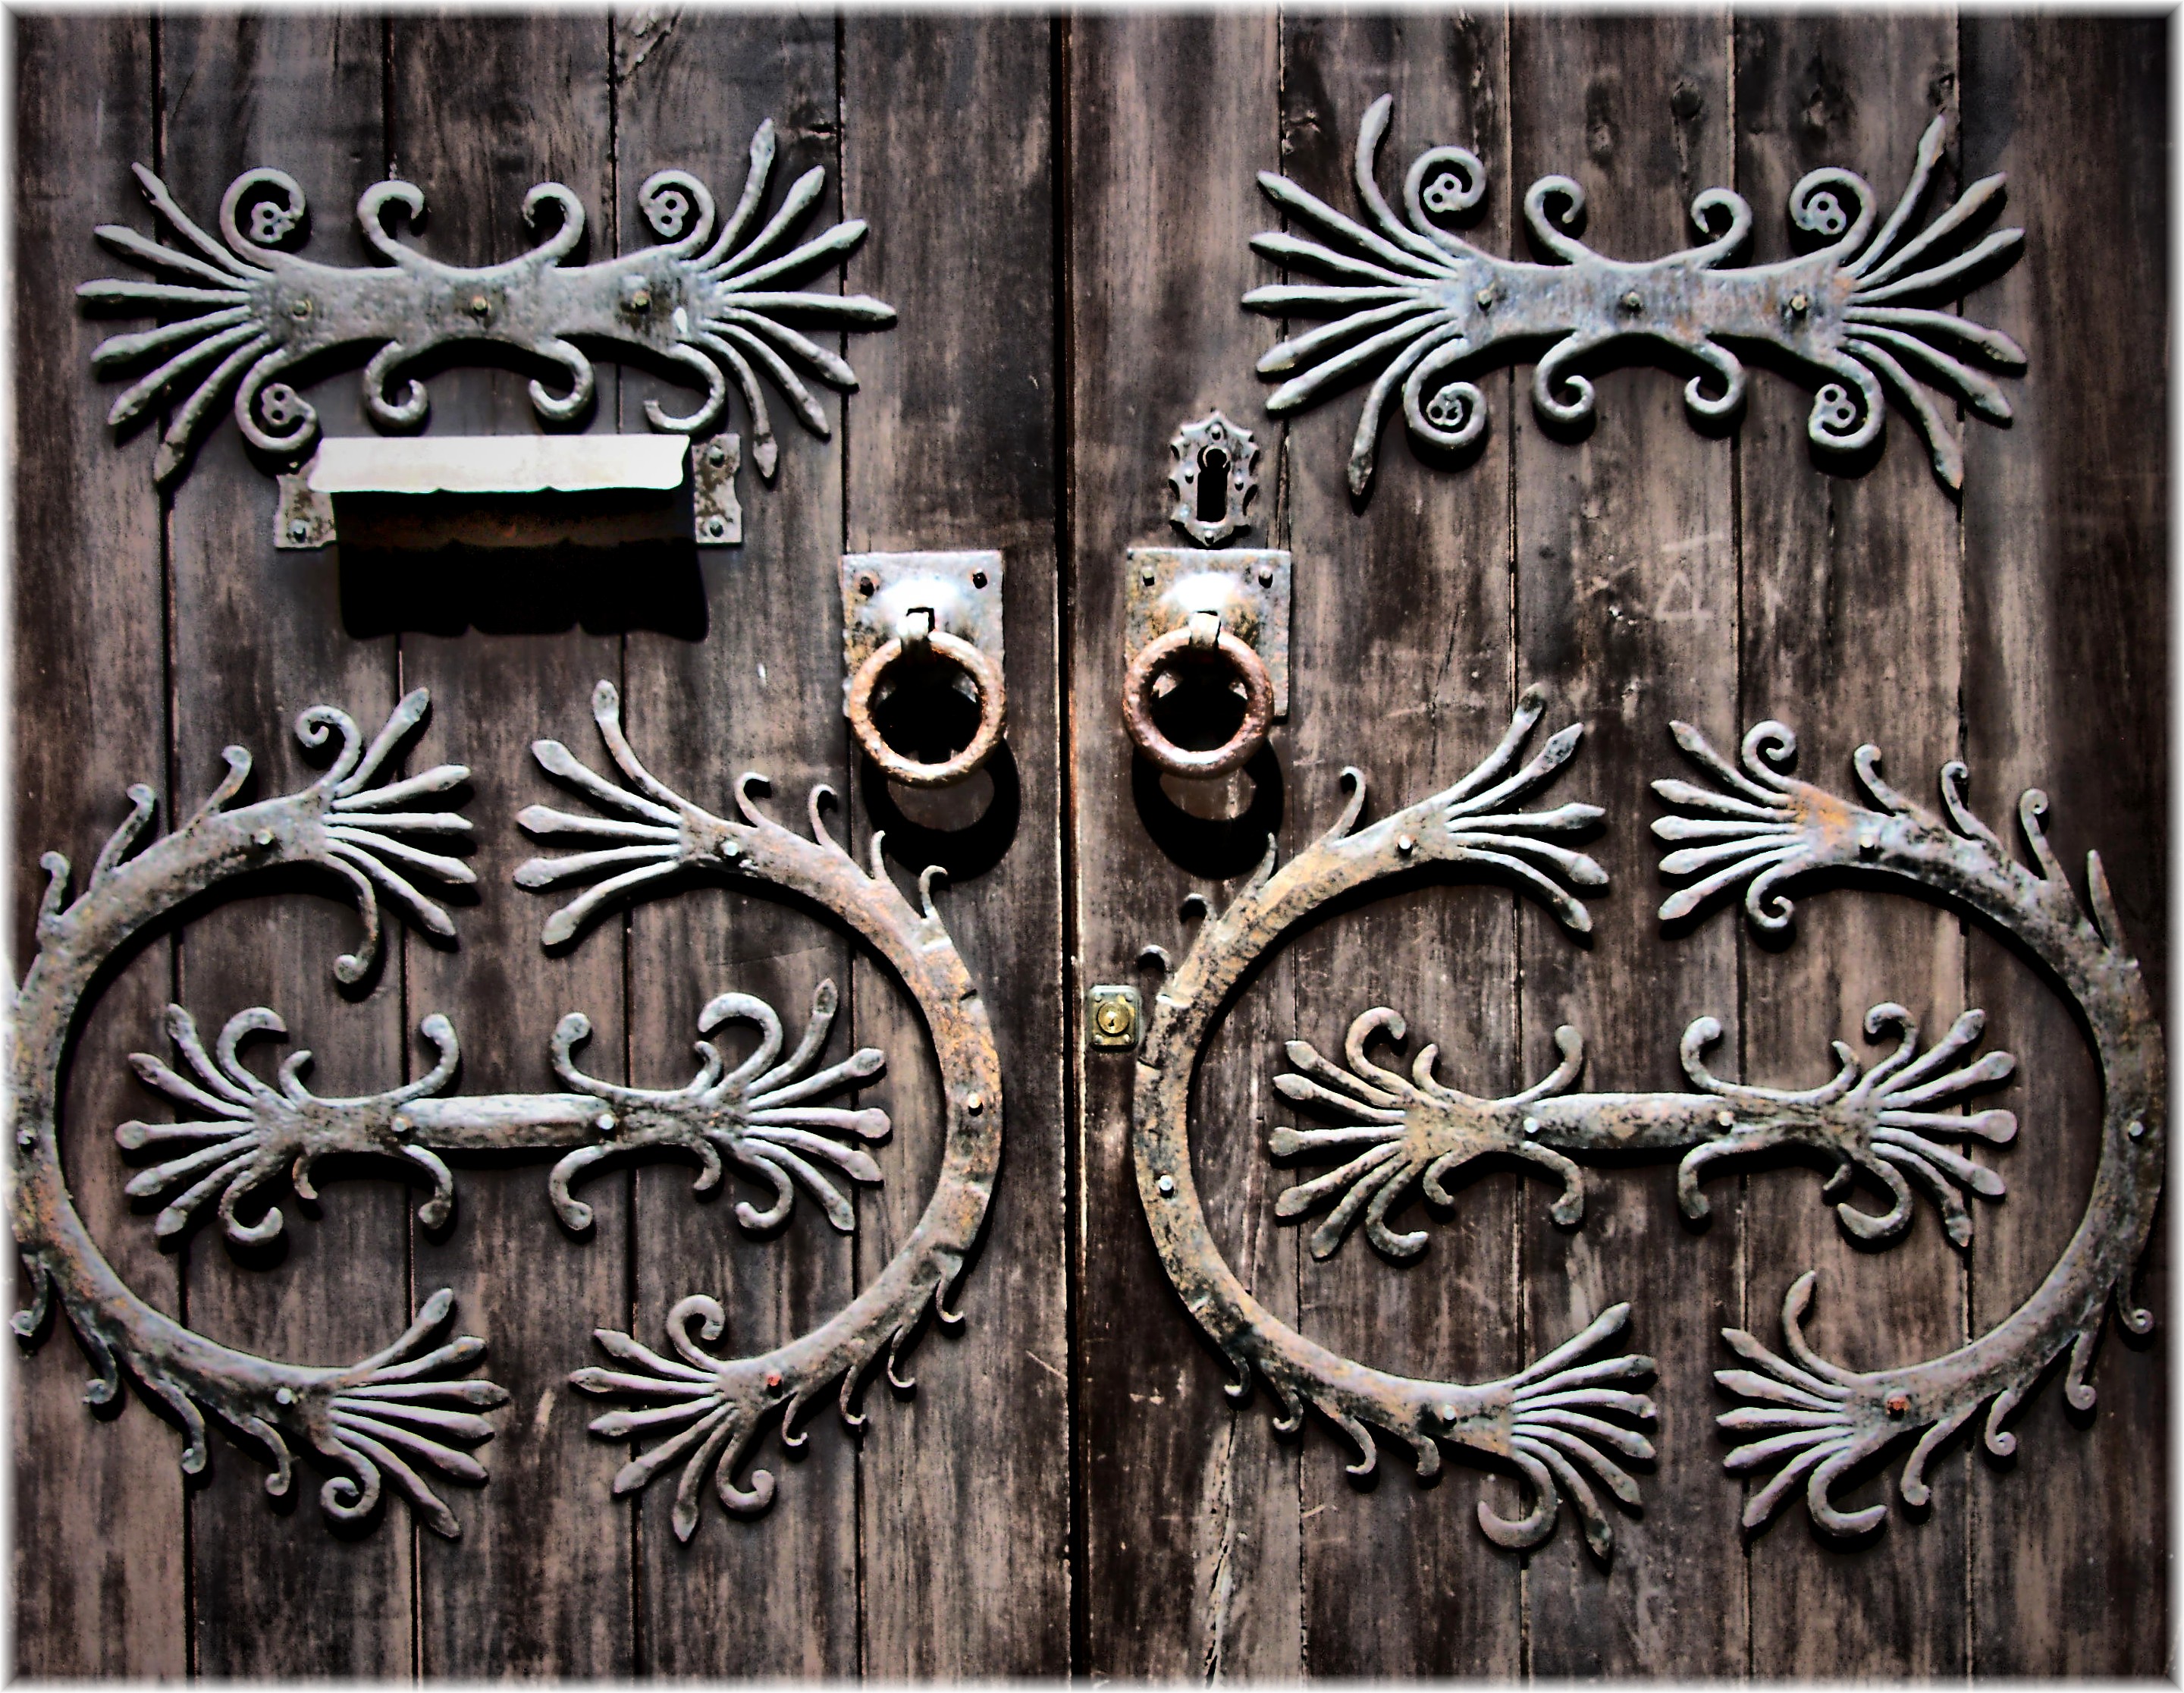
wood, window, number, symbol, metal, black, circle, font, art, cool image, symmetry, picture frame, iron, carving, relief, modern art